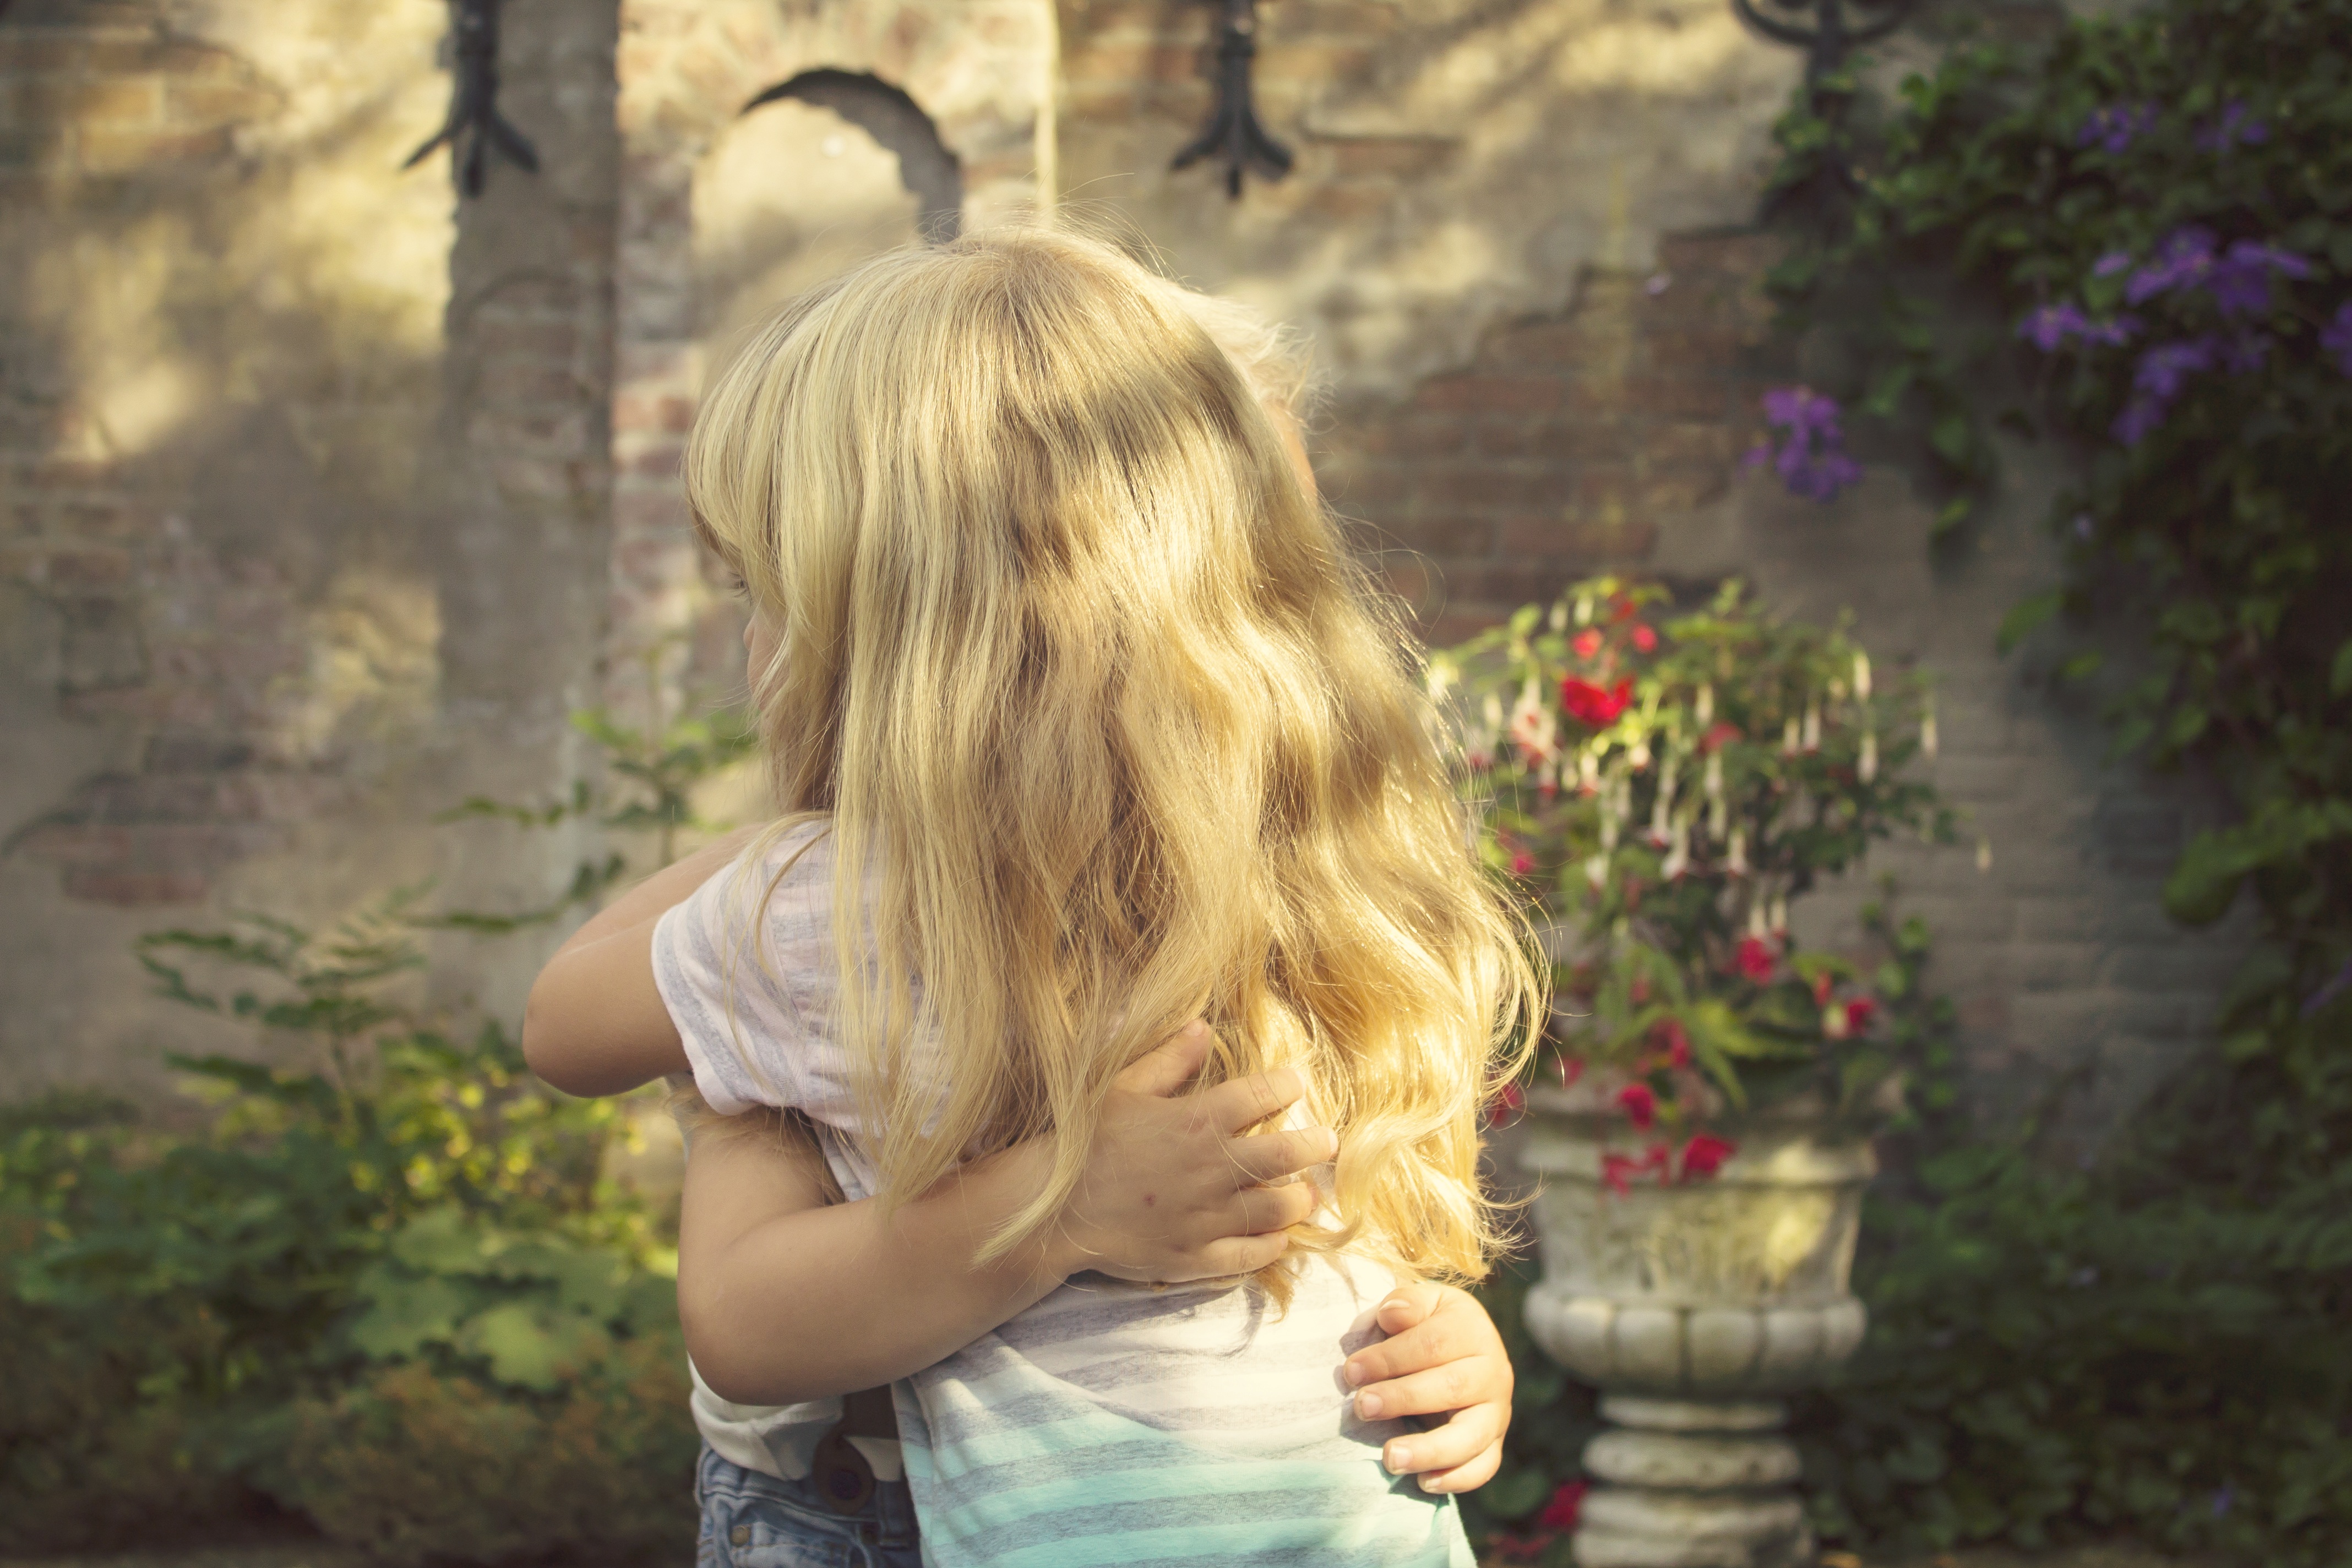
man, tree, open, person, girl, woman, sweet, sunlight, flower, boy, cute, love, carefree, portrait, young, spring, youth, autumn, romance, lady, arm, blonde, season, embrace, dress, happy, arms, photograph, beauty, joy, nice, blond, luck, emotion, merry, satisfied, interaction, hugs, photo shoot, little boy, young lady, embracing, youthful, positivity, blonde girl, portrait photography, hartig, happy love, falls in love